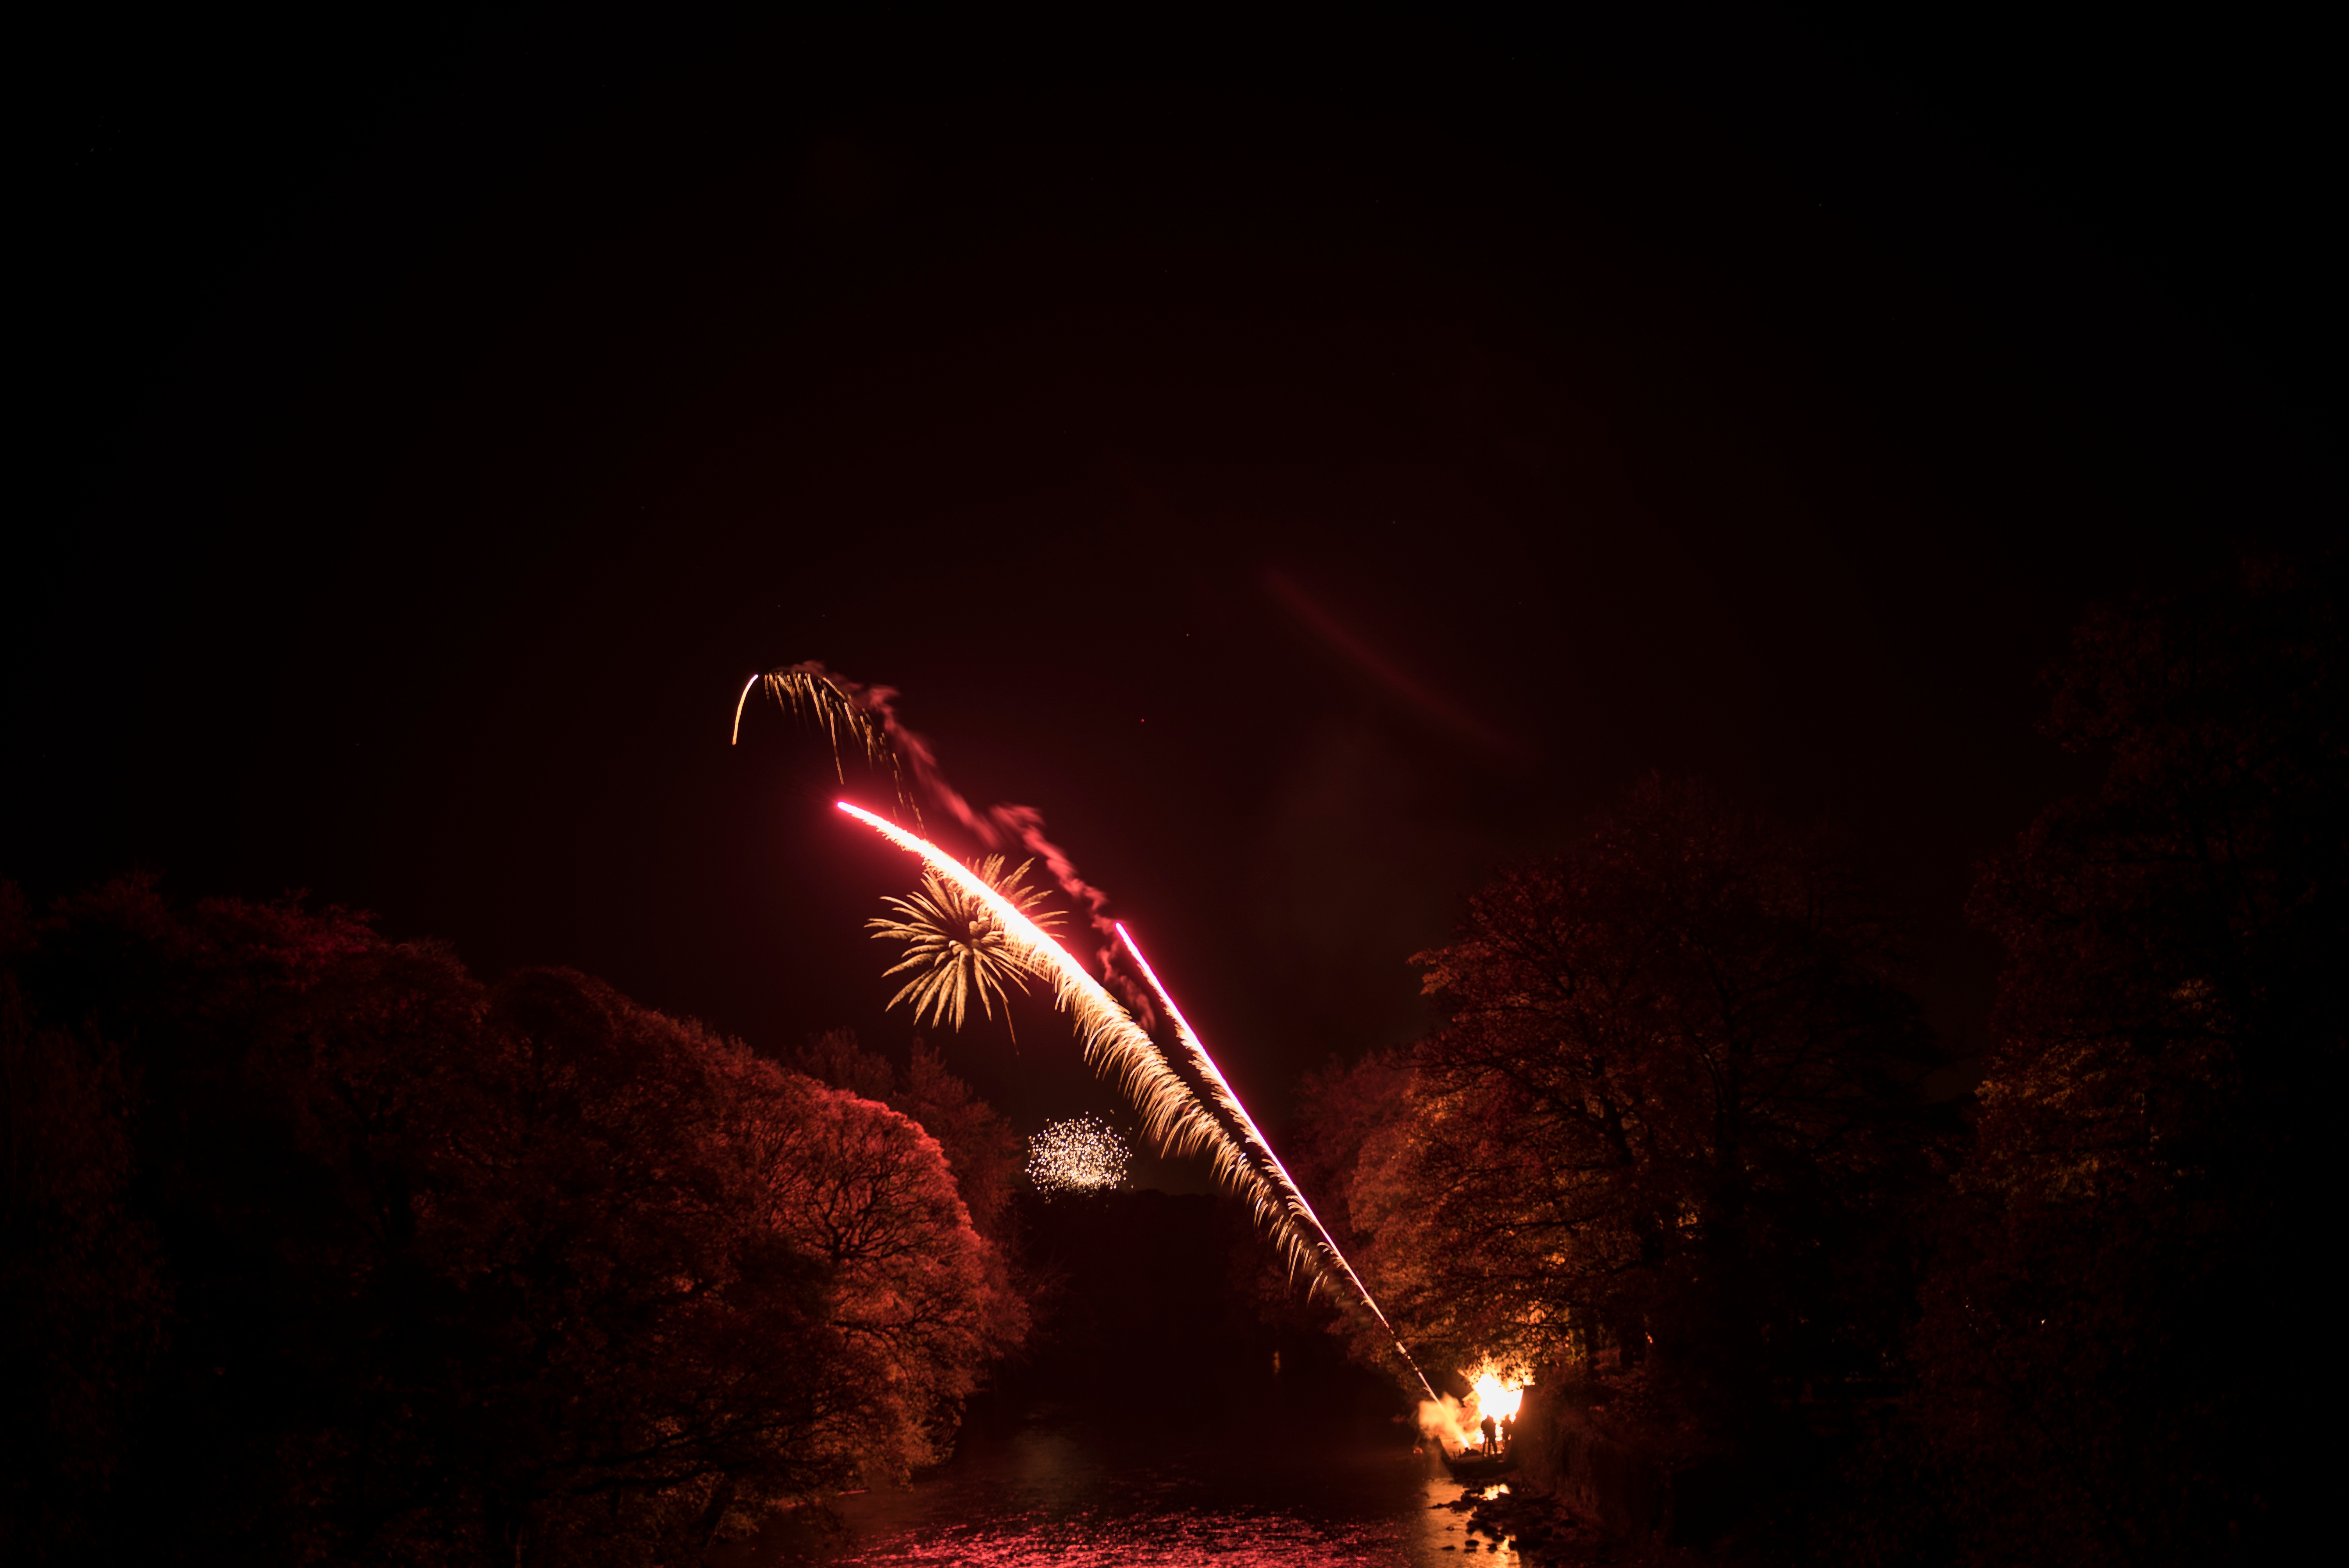
night, recreation, sparkler, darkness, fireworks, event, outdoor recreation